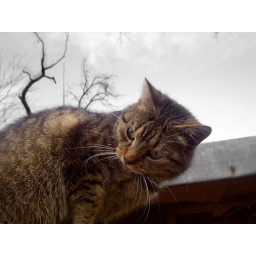
cat (almost) on the roof in a gray winter afternoon